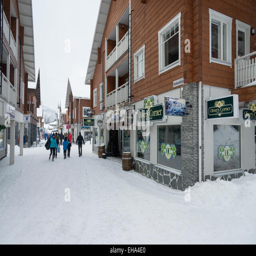
a snow covered street in the ski resort with shops and shoppers in the road